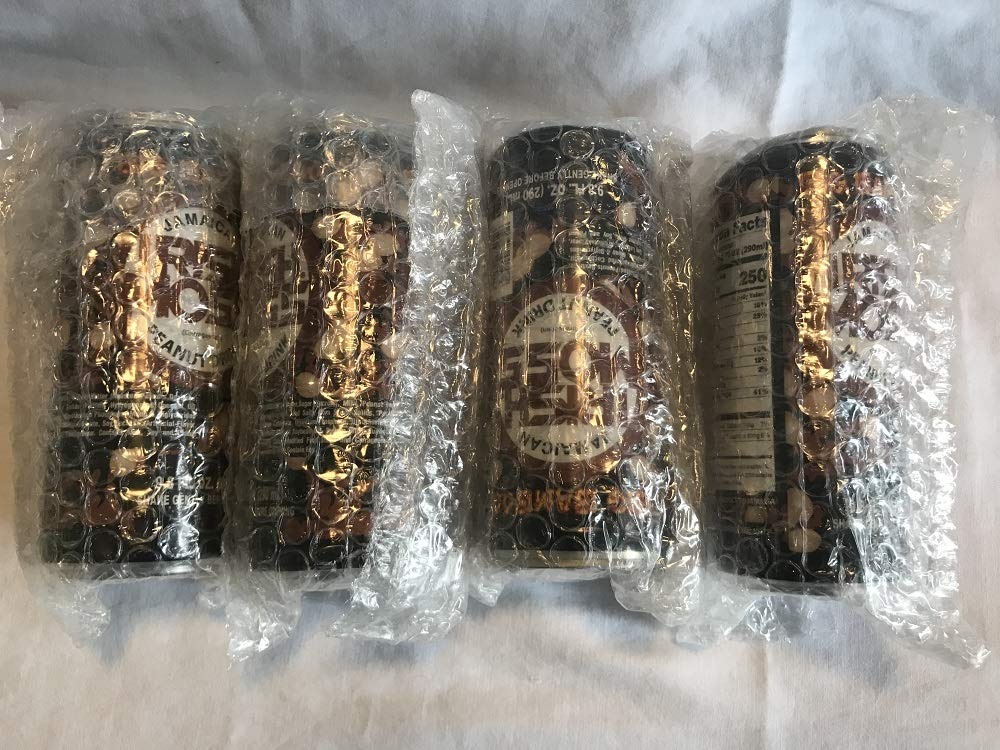
Item Name: BIG BAMBOO JAMAICAN IRISH MOSS PEANUT DRINK 9.8 OZ 4PK
Value: 39.2
Unit: Fl Oz

Price: 17.99